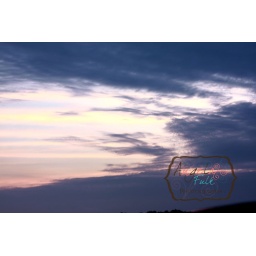
clouds over the lake 2